Burkina Faso

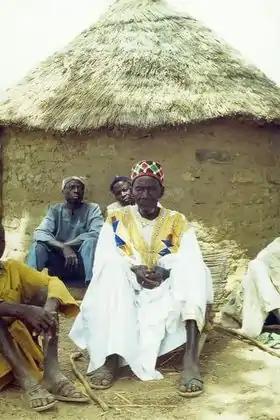
Mossi people in Dourtenga Department

The constitution of 2 June 1991 established a semi-presidential government: its parliament could be dissolved by the President of the Republic, who was to be elected for a term of seven years. In 2000, the constitution was amended to reduce the presidential term to five years and set term limits to two, preventing successive re-election. The amendment took effect during the 2005 elections.